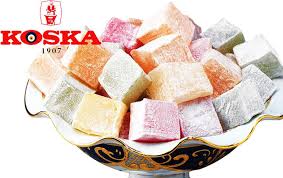
Yemek: lokum